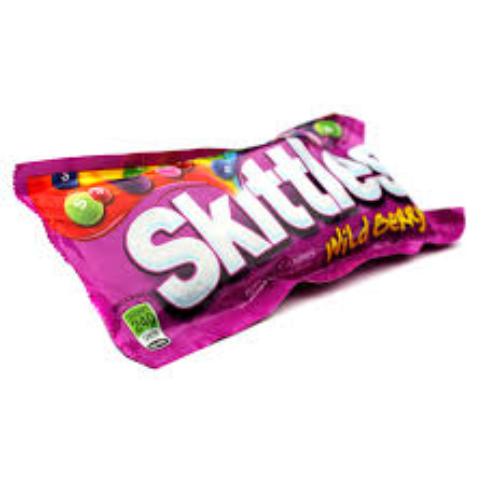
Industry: Food